Micronesians

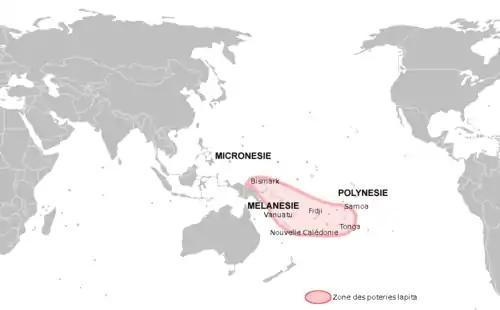
A map of the Lapita-cultural area

Migrants entered Micronesia from the east and the west. Migrants from the west came from the Philippines and Indonesia, and settled the Marianas around 3500 years ago, after which Palau was settled around 3000 years ago. Migrants from the east came from eastern Melanesia and settled the Gilbert Islands, Marshall Islands, eastern and central Caroline Islands, Sonsorol, Pulo Anna, Merir and Tobi. The migrants from the east belonged to the Lapita culture and settled eastern Micronesia over the course of several hundreds of years from perhaps the Santa Cruz Islands, around 500-100 BC. In the following centuries, the Oceanic language variant brought by the Lapita migrants diverged and became the Micronesian branch of the Oceanic languages. John Lynch tentatively proposes a relationship between the Micronesian languages and the Loyalty Islands languages of Melanesia, but with the caveat "that this is something that could well be further investigated, even if only to confirm that Micronesian languages did "not" originate in the Loyalties." Yap was settled separately approximately 2000 years ago, as its language was brought by an Oceanic-speaking source in Melanesia, perhaps the Admiralty Islands.